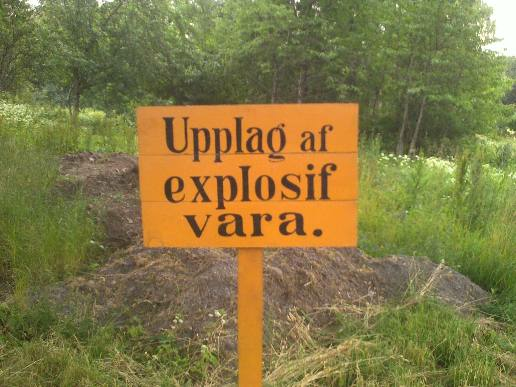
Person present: No